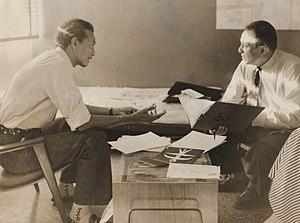
Photo originale de Wifredo Lam et Amy Bakaloff courvoisier 1957
Amy Bakaloff Courvoisier, d'origine bulgare et de nationalité française et vénézuélienne, a vécu en France, au Venezuela, puis au Brésil où il a exercé ses talents de journaliste, poète, d'écrivain et critique de cinéma. Il a contribué à l'essor du cinéma français à l'étranger en tant que représentant pour Unifrance du cinéma français en Amérique Latine.